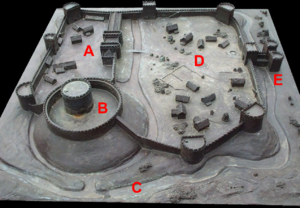
Le château de Bedford était un grand château médiéval situé à Bedford, en Angleterre.